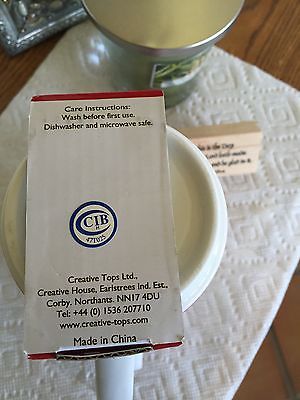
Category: mug